Lay Abbey

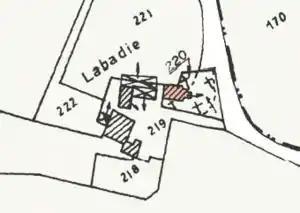
The Church of Sunarthe at Sauveterre-de-Béarn, in red on the plan, near a house called Labadie

In the absence of cartularies, burrows or notaries, it is possible to distinguish some secular abbeys by indications, such as a church in the countryside, away from the village and sometimes flanked by a large house often called "Labadie" on maps. There are also "Castèth" or "Lassalle" (place or fortified house). In some cases, there are fortified churches, formed in part with a tower, or a gatehouse which has been a home.